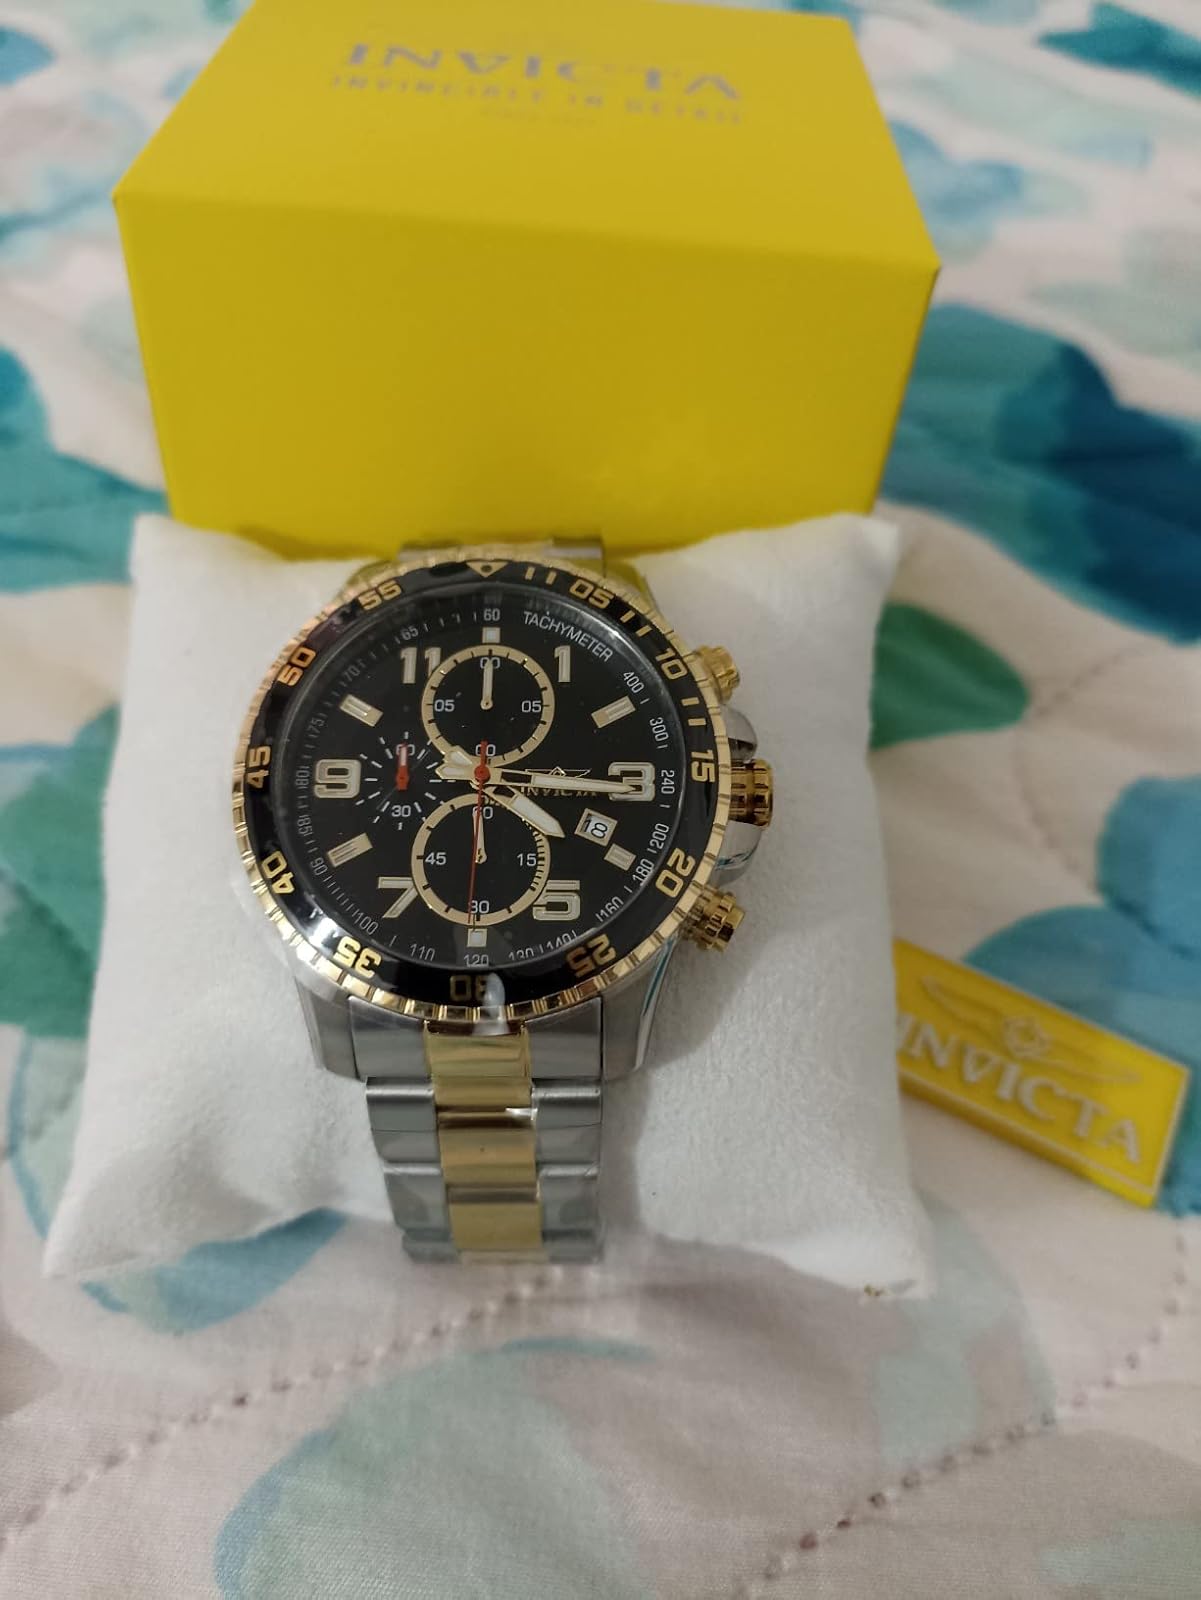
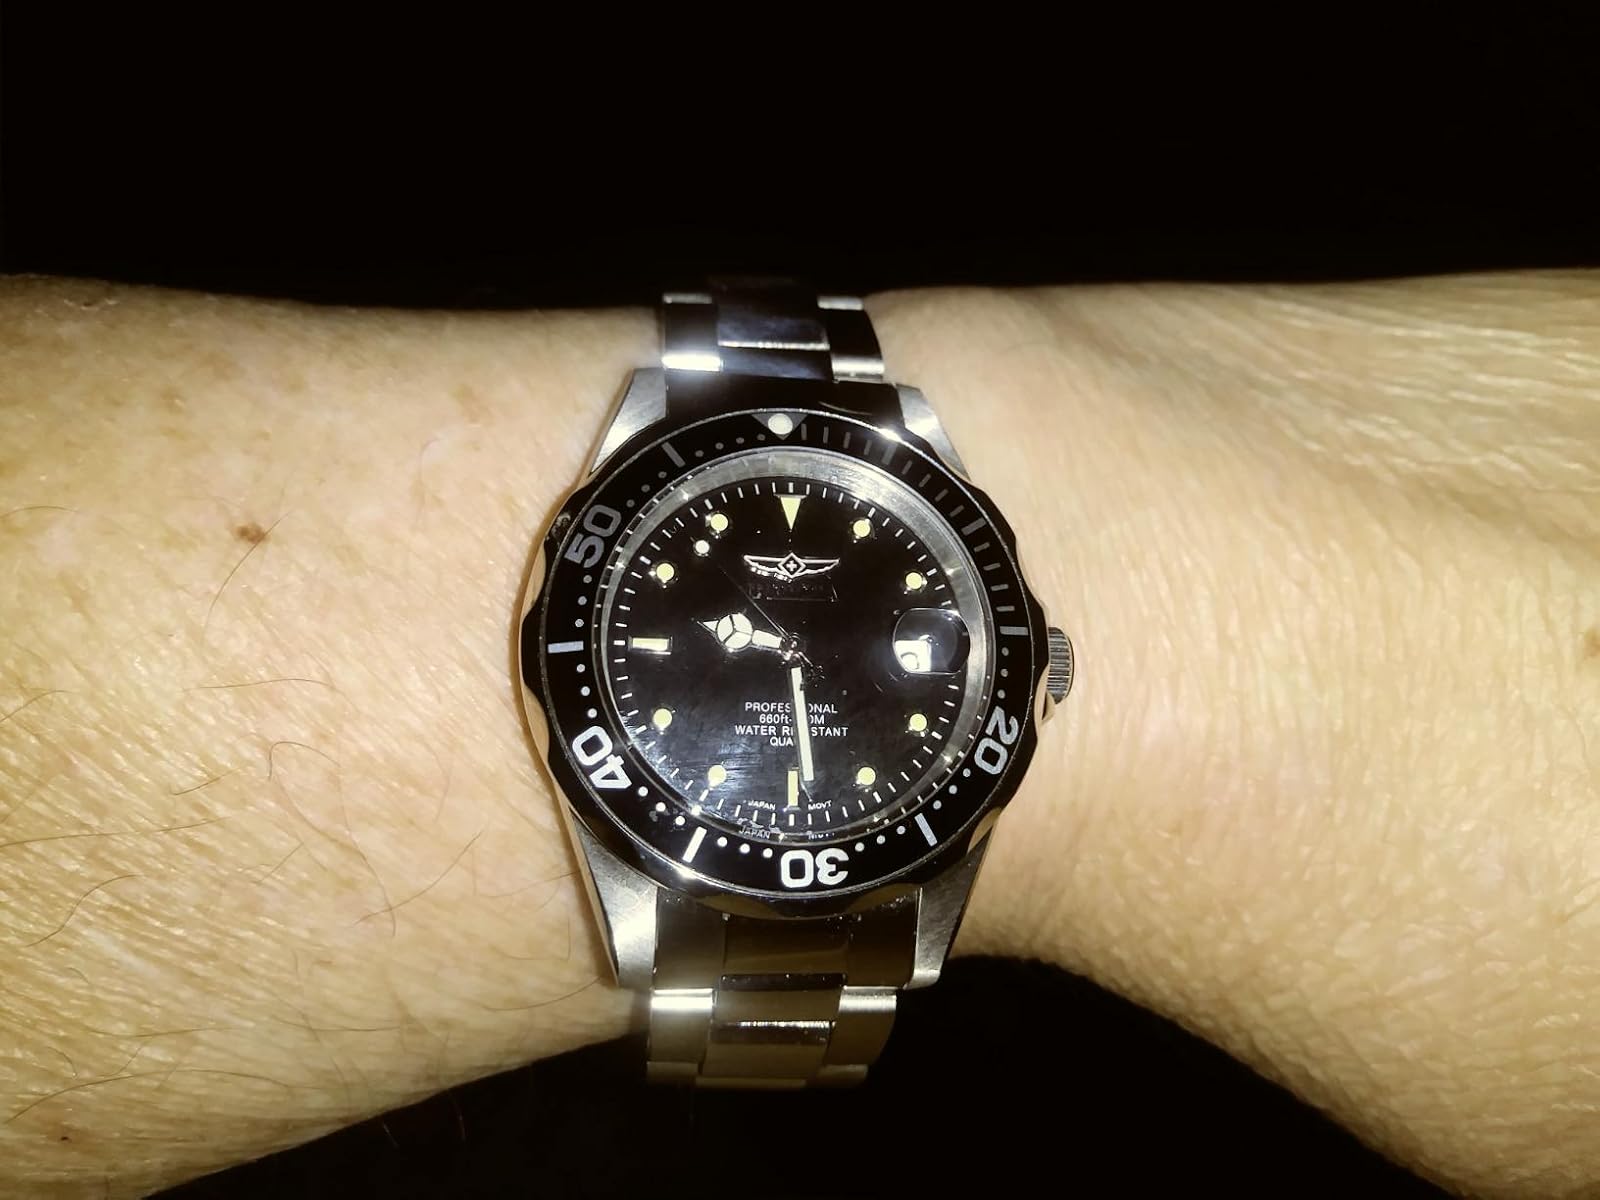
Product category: accessories_watch
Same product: no